Sal Bando

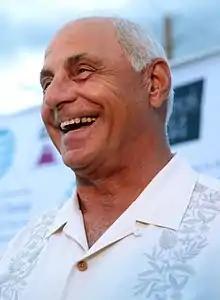
Bando in 2017

Bando was born in Cleveland on February 13, 1944, to Ben, a carpenter, and Angela, a homemaker. He then grew up in nearby Warrensville Heights, Ohio, with younger siblings, Chris and Victoria. Chris was a catcher for the Cleveland Indians.